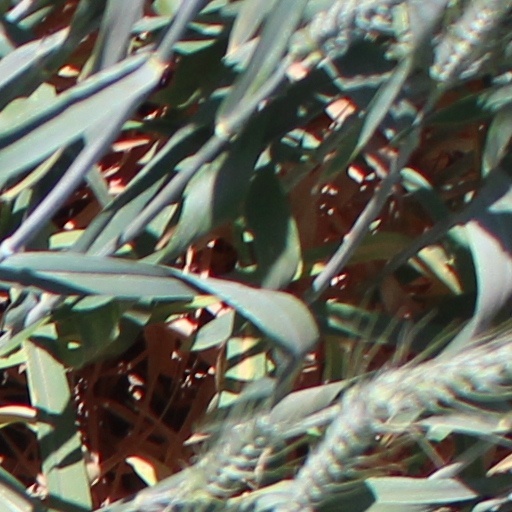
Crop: wheat